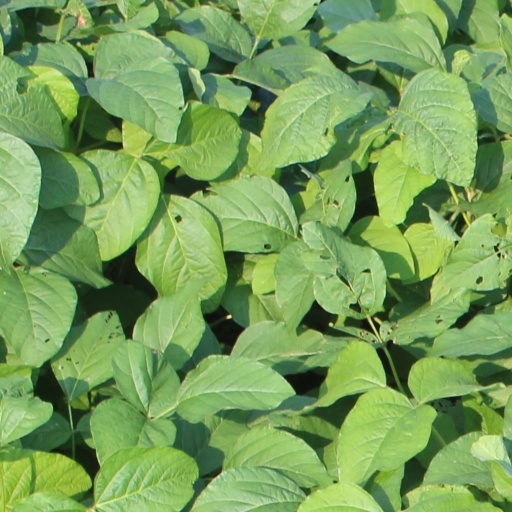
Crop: soybean